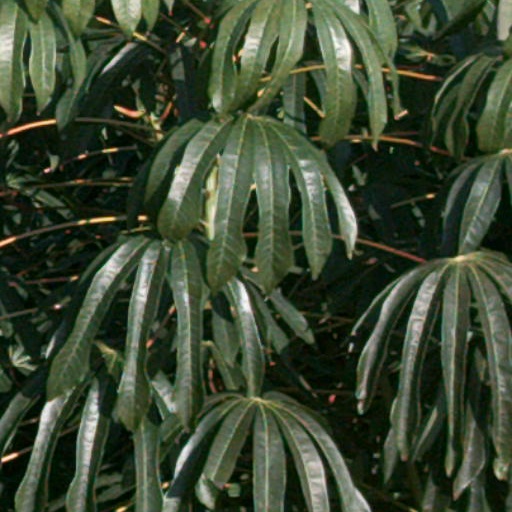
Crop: cassava